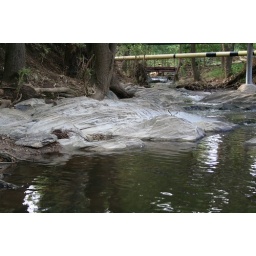
Sturt River rock formations with pipe &amp;amp; bridge in background